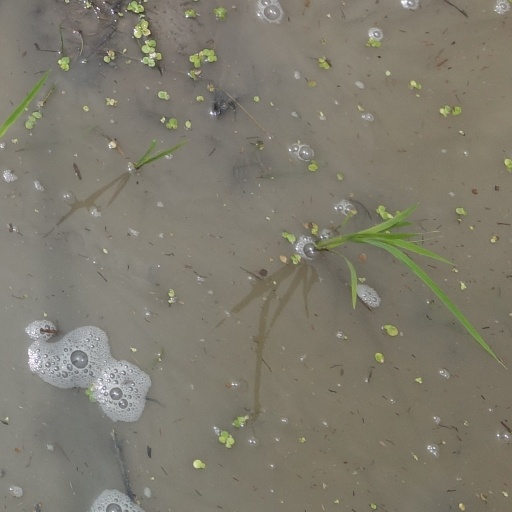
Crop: rice